List of mammals of Taiwan

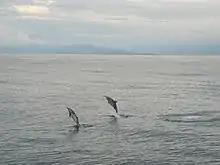
Spinner dolphins jumping off Hualien City

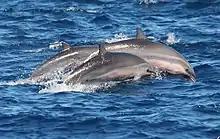
Fraser's dolphins off Hualien City, Taiwan

The order Cetacea includes whales, dolphins and porpoises. They are the mammals most fully adapted to aquatic life with a spindle-shaped nearly hairless body, protected by a thick layer of blubber, and forelimbs and tail modified to provide propulsion underwater.